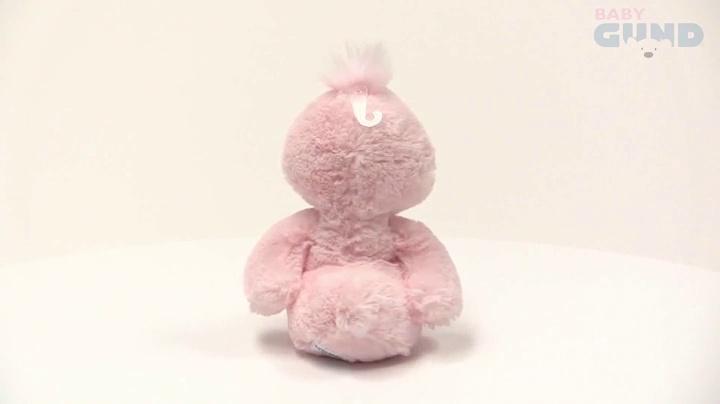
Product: GUND Baby Toothpick Flamingo Plush Stuffed Animal 12", Pink
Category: Toys & Games | Stuffed Animals & Plush Toys | Stuffed Animals & Teddy Bears
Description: BABY FLAMINGO: Our Baby Toothpick Flamingo is made from premium soft baby plush in an on-trend ballet slipper pink and adorable embroidered accents.
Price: $16.85
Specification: ProductDimensions:6x5x12inches|ItemWeight:3.84ounces|ShippingWeight:4ounces(Viewshippingratesandpolicies)|ASIN:B07CHR73TS|Itemmodelnumber:4061333|Manufacturerrecommendedage:0-5years